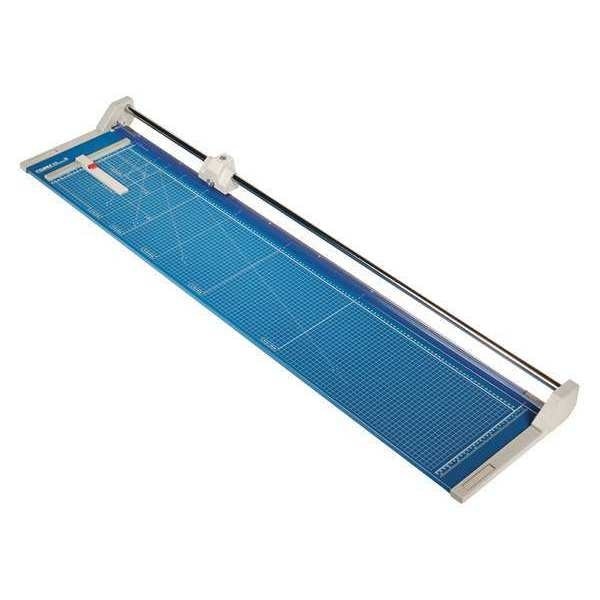
Professional Rolling Trimmer, 51-1/8in L
Rolling Blade Countertop Paper Trimmers, 12 Sheet Capacity, Cutting Length 51 1/8 in, Height 3 1/4 in, Length 58 7/8 in, Width 14 1/8 in, Cutter Base Material Metal, Blade Material Solingen Steel, Classification Professional graingerSKU: null, mscSKU: null, zoro_no: G9415411, mongo_id: 65bbe6283aaddbd5a900ff83
Brand: Dahle
Category: Office Supplies > Paper Handling > Paper Folding Machines